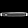
Label: Bag